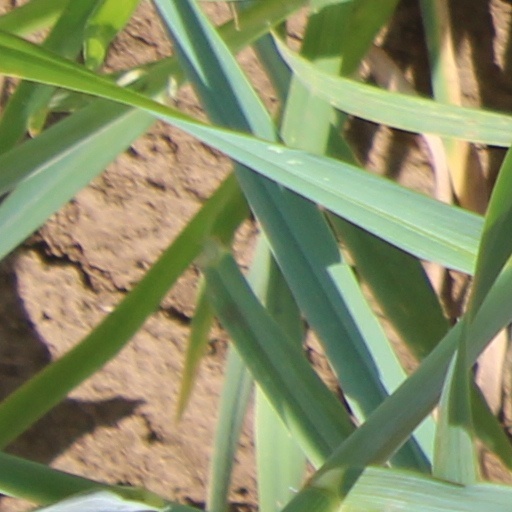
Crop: wheat